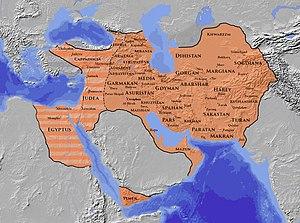
Les Sévère sont une dynastie d'empereurs romains du Haut-Empire ayant régné approximativement durant le premier tiers du IIIᵉ siècle, après L'Empire d'Auguste, et avant la Crise de l'Empire romain. Fondée par Septime Sévère, elle vit se succéder cinq empereurs qui régnèrent de 193 à 235 apr. J.-C., avec une interruption d’avril 217 à juin 218. Elle s’éteignit en 235 lorsque Sévère Alexandre, son dernier représentant, fut assassiné. Bien que Septime Sévère ait été porté au pouvoir par un coup d’État militaire, les Sévère se présentèrent toujours comme les successeurs légitimes des Antonins du siècle précédent et mirent l’accent sur la continuité dynastique.